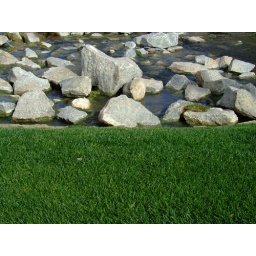
green grass and rocks in a stream